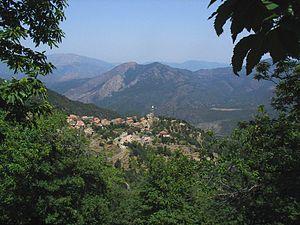
Aiti est une commune française située dans la circonscription départementale de la Haute-Corse et le territoire de la collectivité de Corse. Elle appartient à l'ancienne piève de Vallerustie, en Castagniccia.